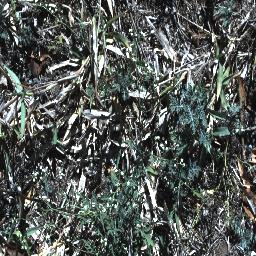
Label: parthenium